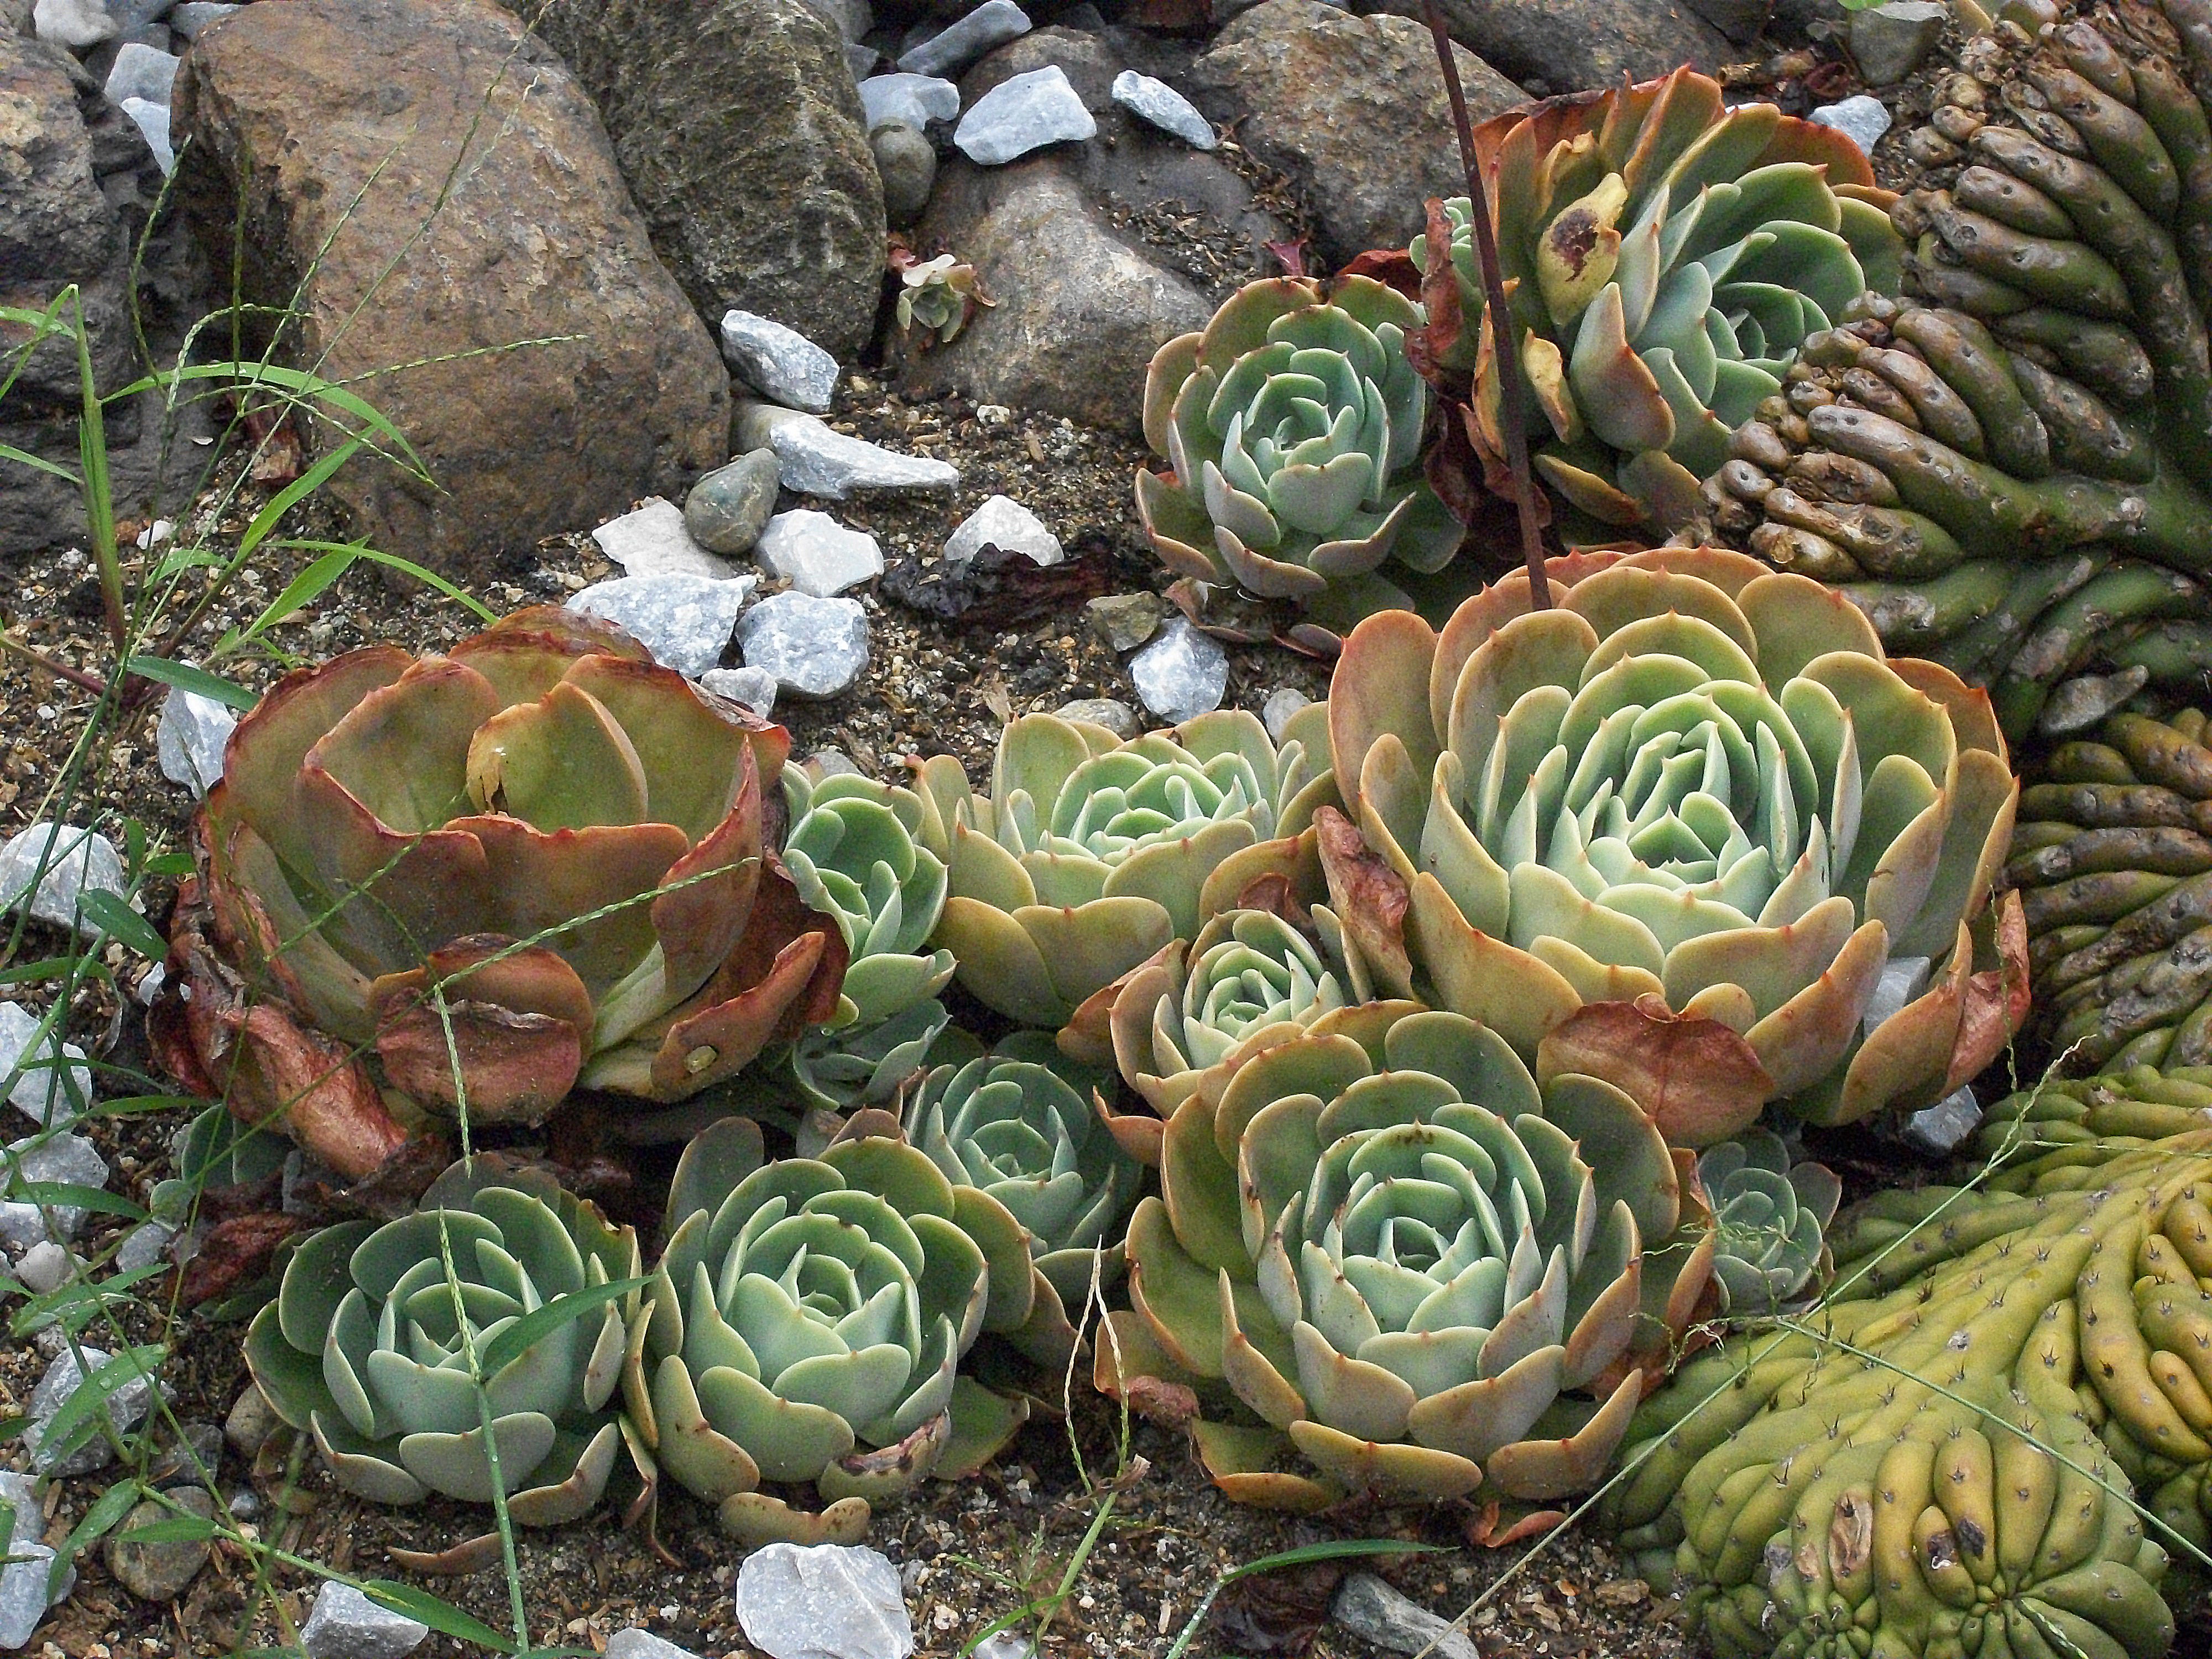
nature, cactus, plant, arid, desert, flower, food, green, produce, botany, garden, flora, plants, thistle, carving, floristry, flowering plant, desert plant, land plant